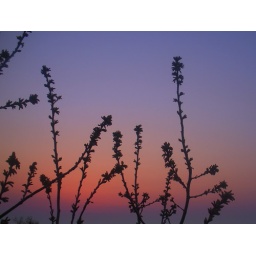
A pretty morning sky through the top branches of Pin Oak South at my house in Glen Carbon, Illinois.